The Ancient Art of War at Sea

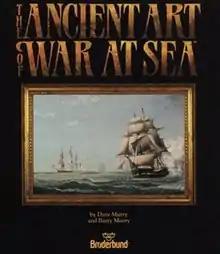

The Ancient Art of War at Sea is a computer wargame developed by Broderbund and released for Mac and MS-DOS in 1987 as a sequel to "The Ancient Art of War".